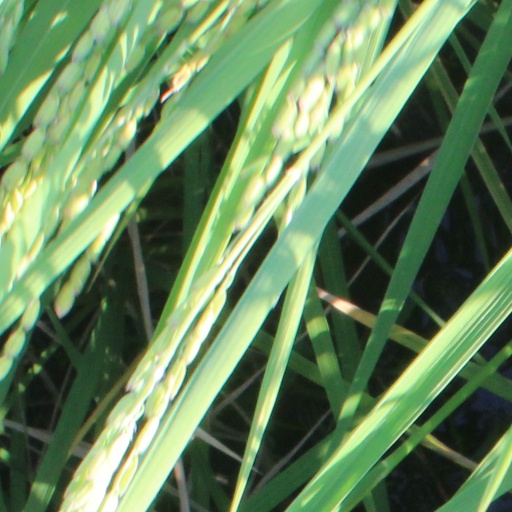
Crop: rice